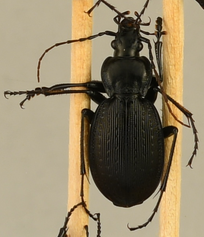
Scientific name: Carabus goryi
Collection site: Mountain Lake Biological Station Site (MLBS), plot MLBS_001